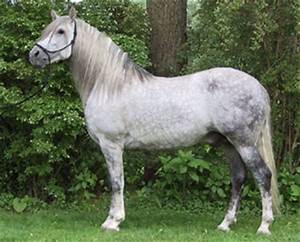
Label: cavallo